Peckforton Hills

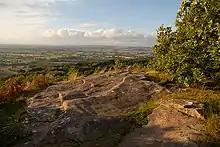
View from Stanner Nab on the Peckforton ridge

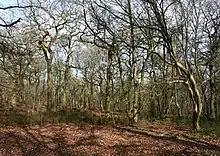
Woodland on Stanner Nab

The Peckforton Hills are a sandstone ridge running broadly northeast–southwest in the west of the English county of Cheshire. They form a significant part of the longer Mid Cheshire Ridge which extends southwards from Frodsham towards Malpas.